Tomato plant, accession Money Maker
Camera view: horizontal (90 deg, fisheye); turntable rotation: 0 degrees
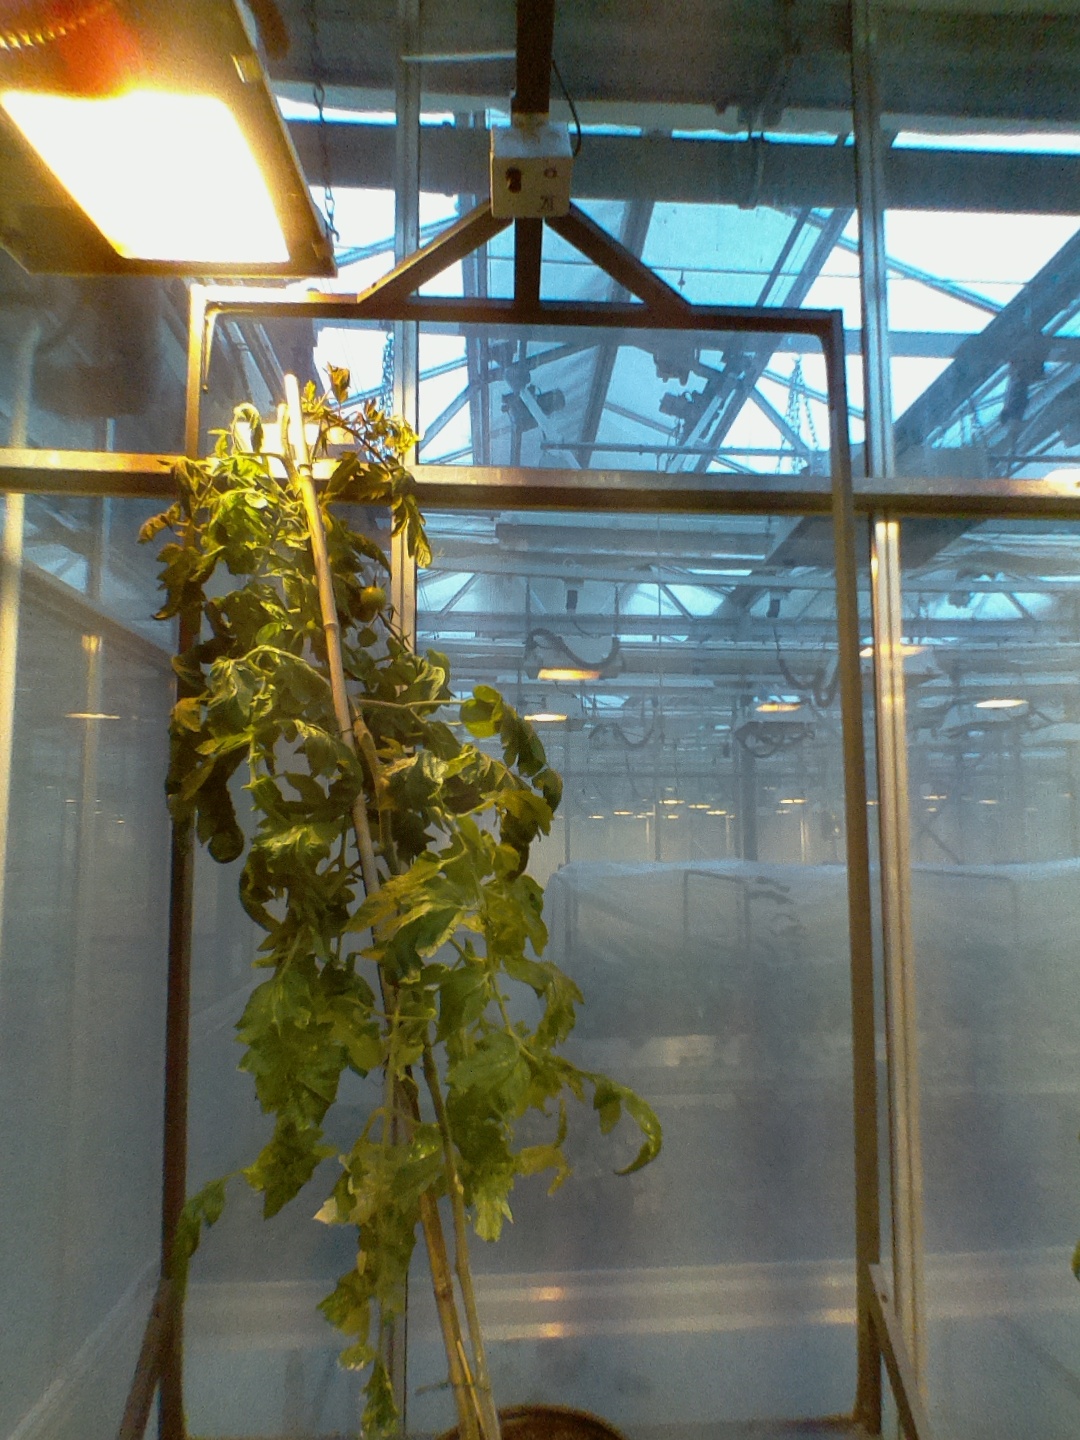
BBCH growth stage 72: 20%-30% of final fruit size